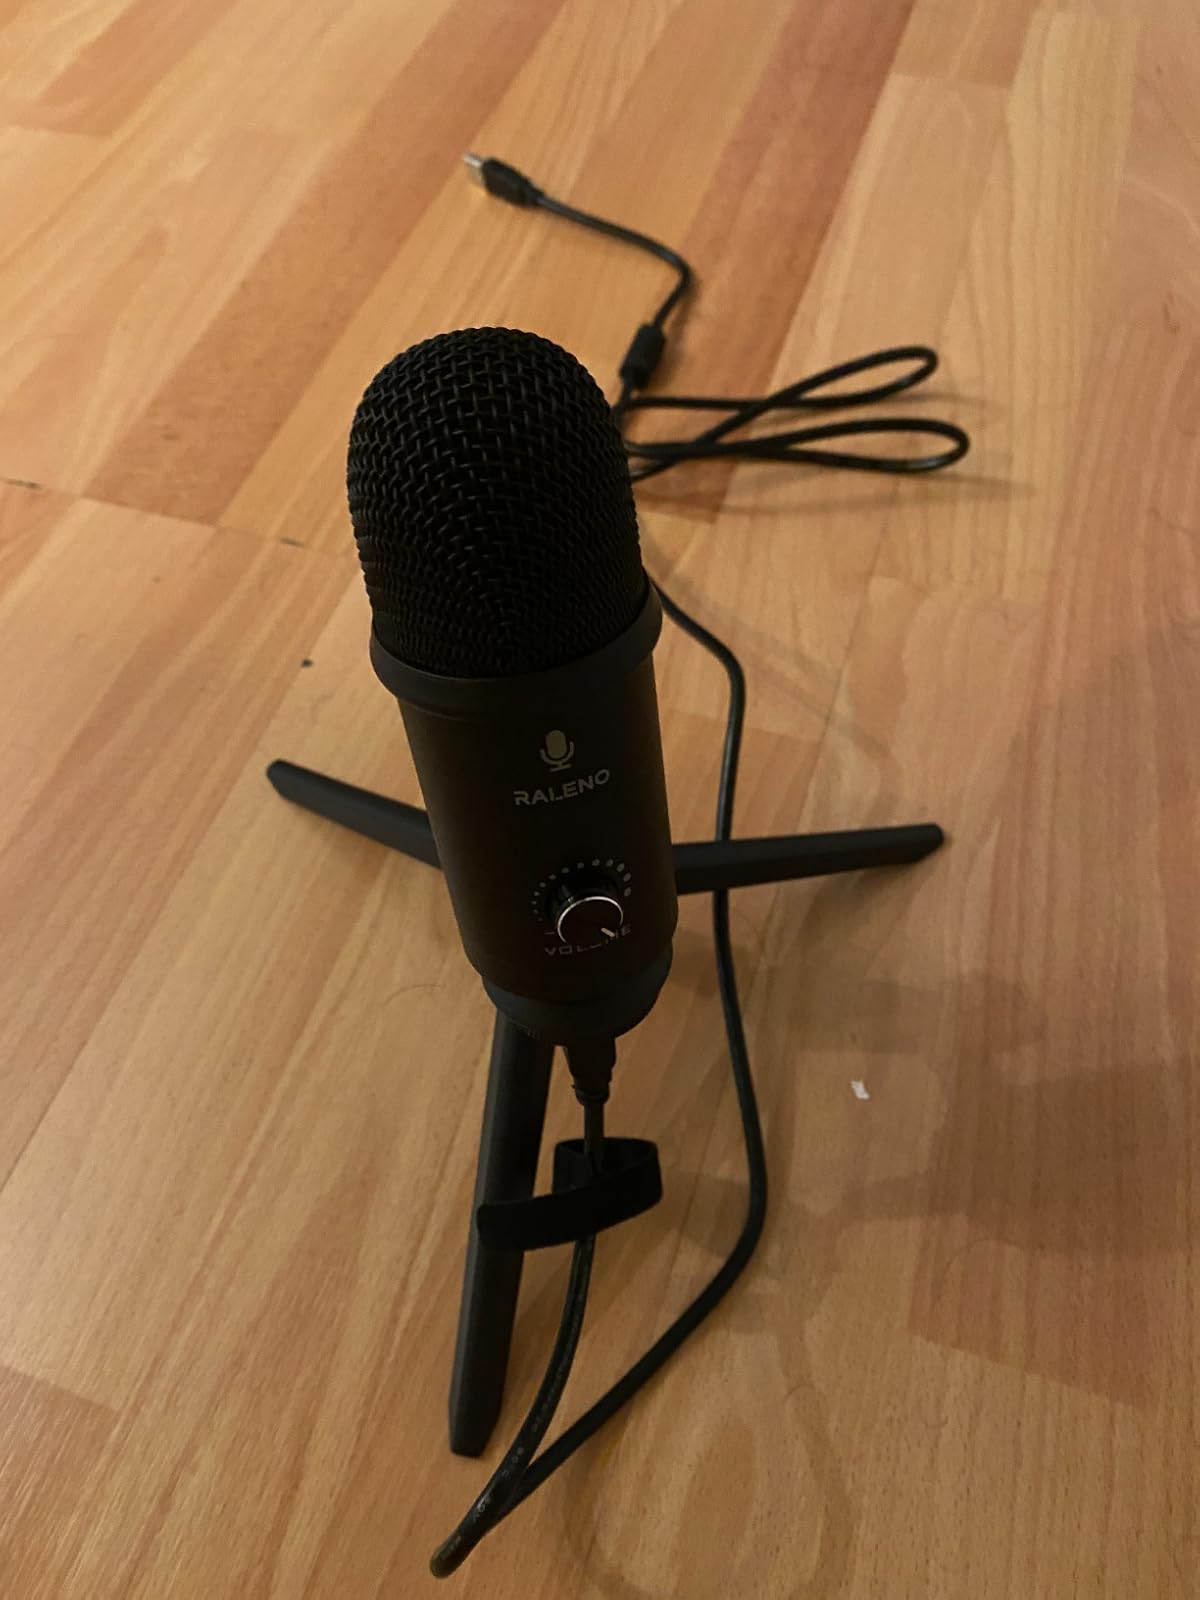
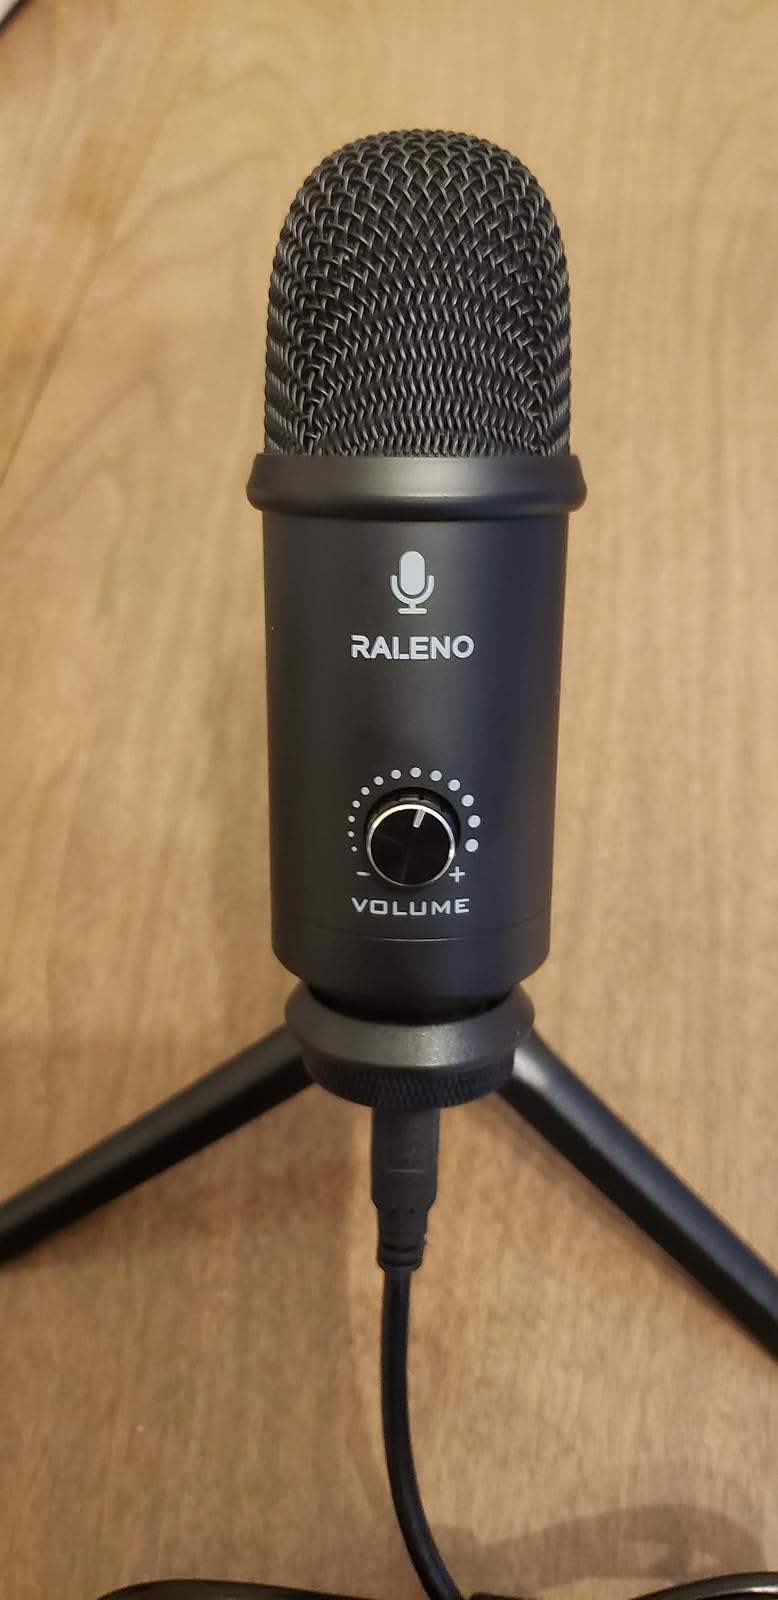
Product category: microphone
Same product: yes